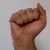
The image shows a hand gesture representing the letter 'A' in Indian Sign Language.